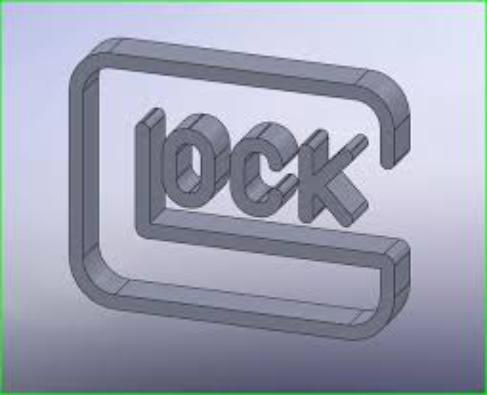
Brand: Glock-1
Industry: Clothes